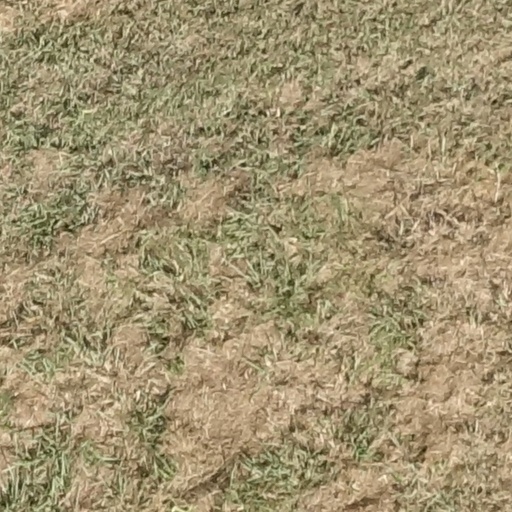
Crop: sorghum